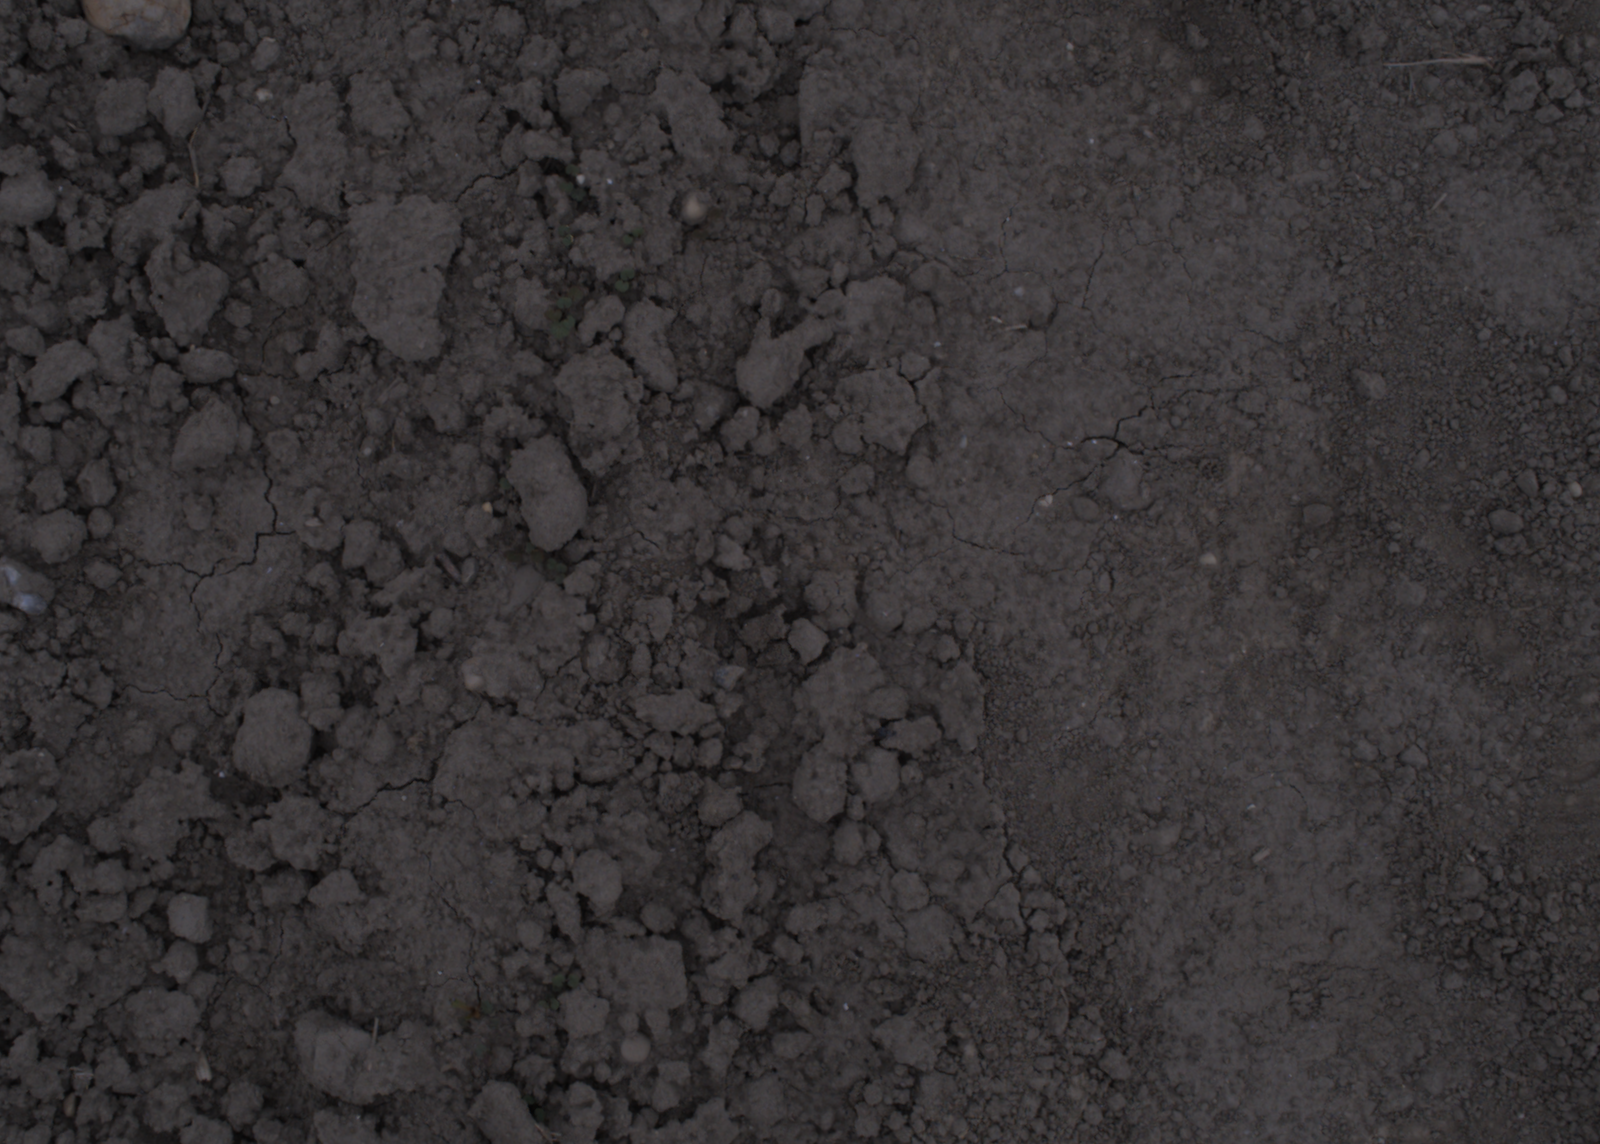
Capture date: 17.08.2020 10:43:16
Weather: cloudy
Wind: light
Seeding date: 21.07.2020
Plant canopy height (mm): 910